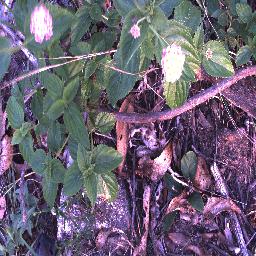
Label: lantana